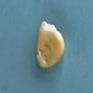
Maize quality: Bad